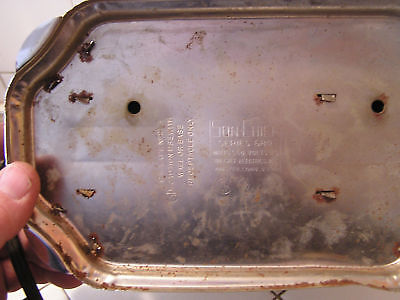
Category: toaster